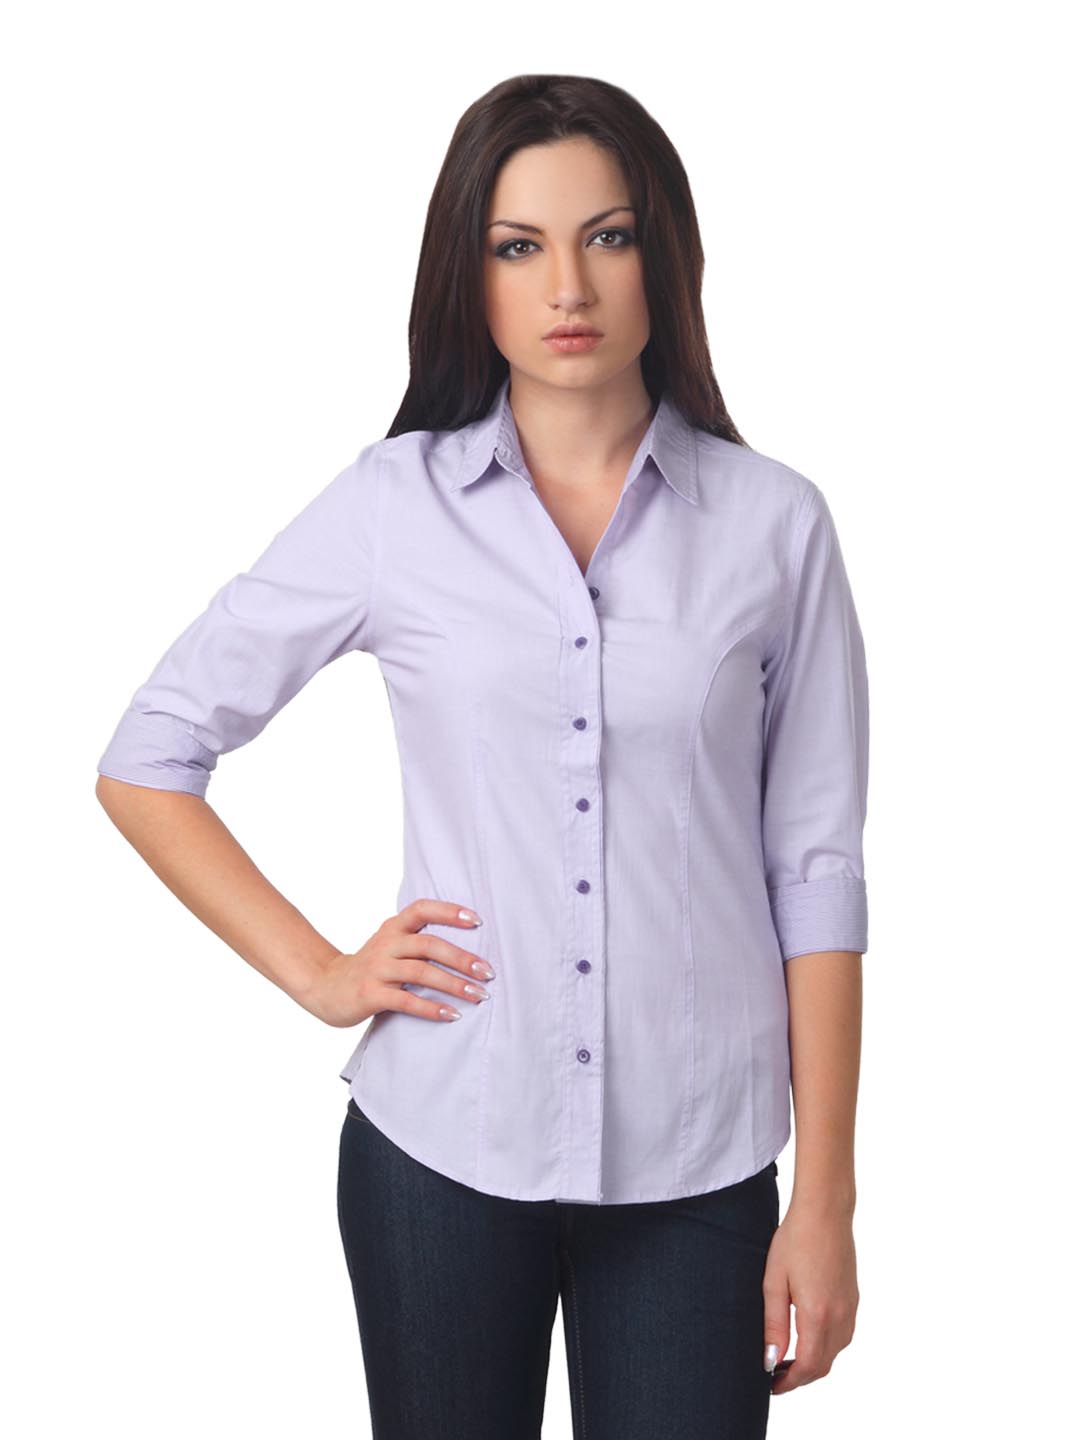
Scullers For Her Lavender Shirt
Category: Apparel / Topwear / Shirts
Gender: Women
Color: Lavender
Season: Summer 2012
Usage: Formal